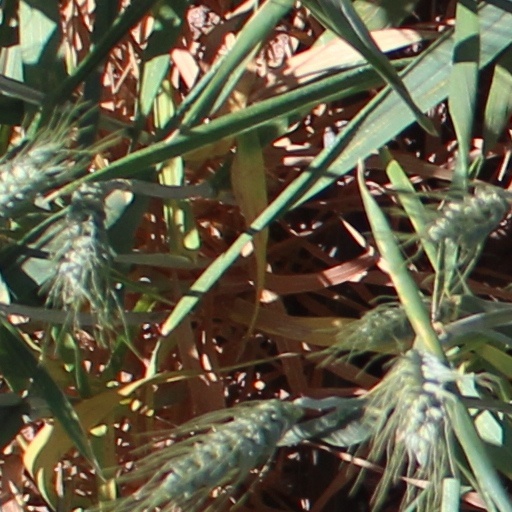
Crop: wheat